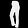
Label: Trouser